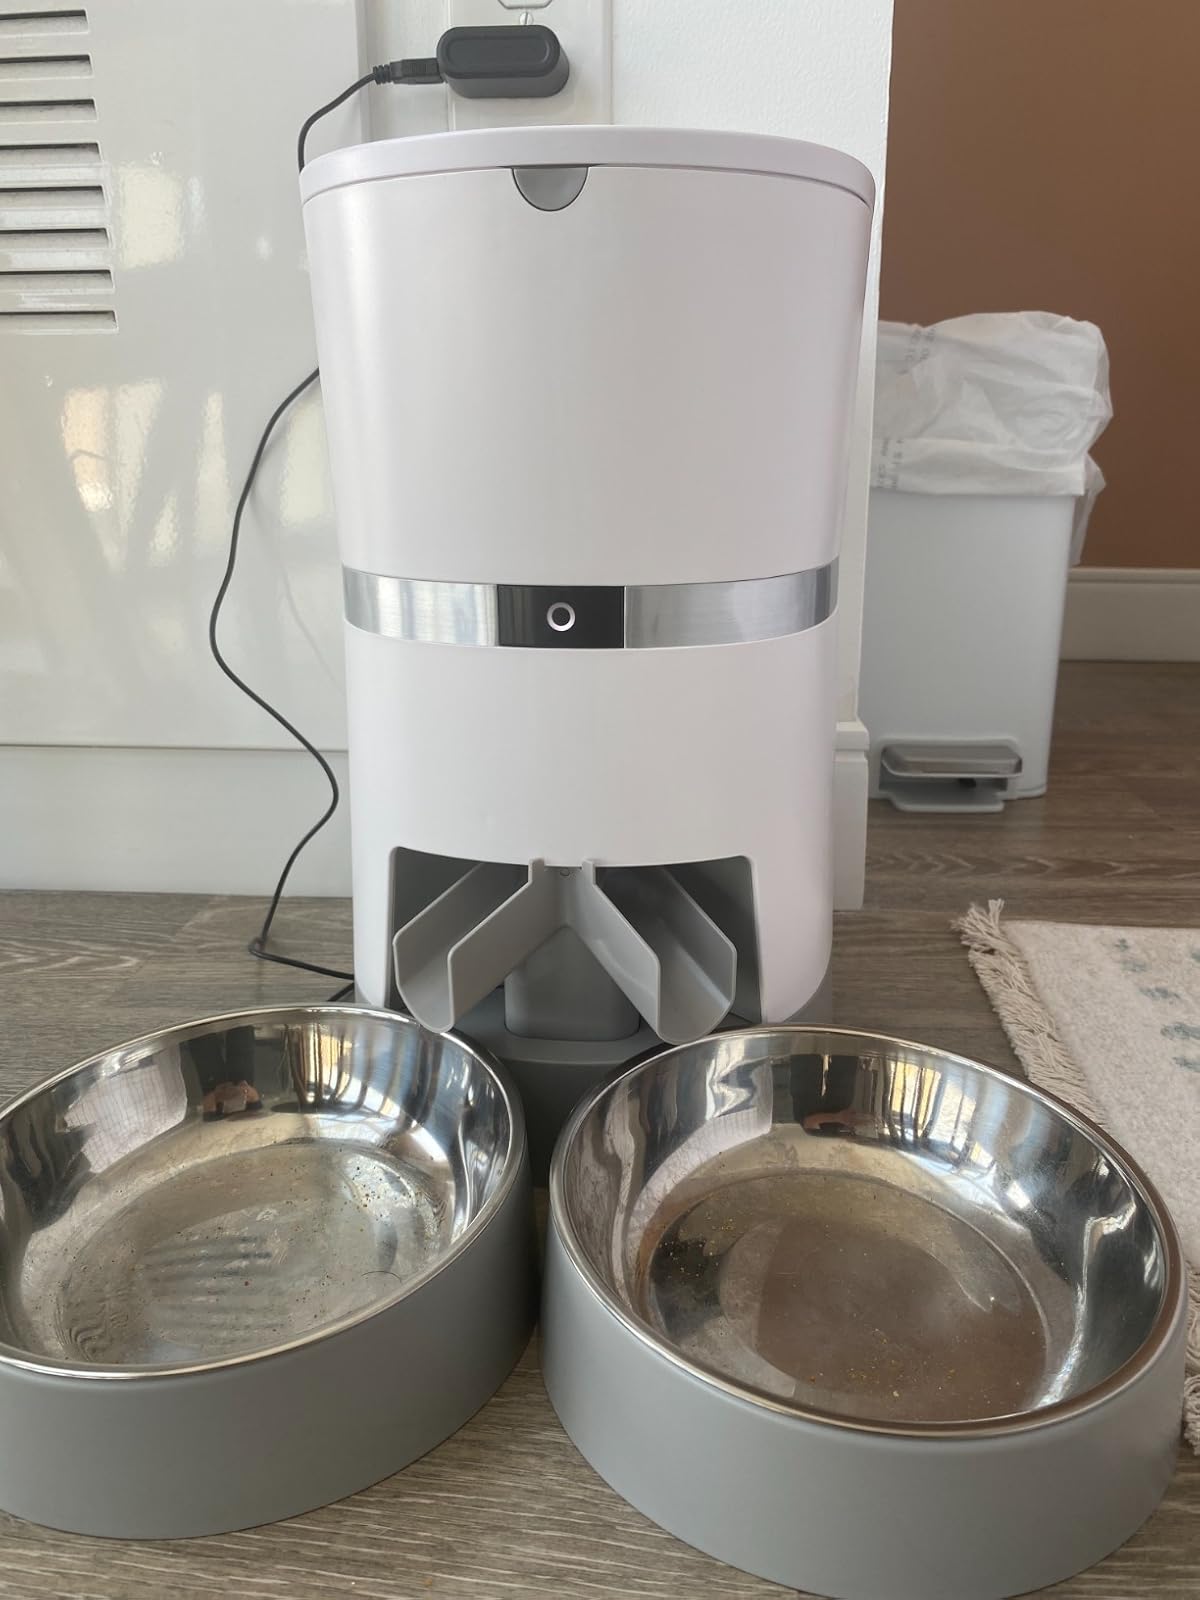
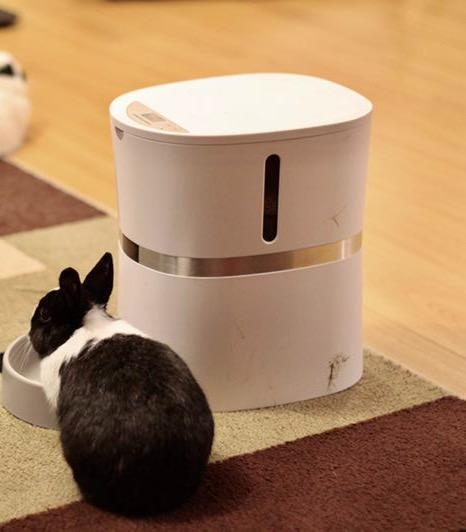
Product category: items_feeder
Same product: no